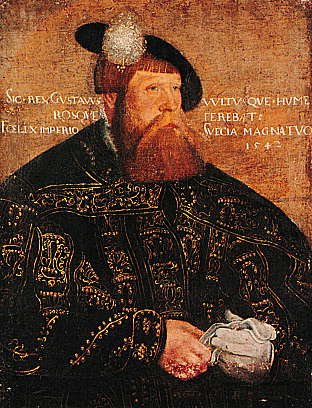
พระเจ้ากุสตาฟที่ 1 แห่งสวีเดน

infobox royalty
|name = พระเจ้ากุสตาฟที่ 1 แห่งสวีเดน
|image = Gustav Vasa.jpg
|posthumous name = พระเจ้ากุสตาฟที่ 1
|birth_place = ปราสาทลินโบโฮล์ม, สวีเดน
|death_place = ปราสาทสต็อกโฮล์ม, สวีเดน
|succession = พระมหากษัตริย์สวีเดน
|dynasty = วาซา
|father1 = อิริค โจฮันสัน
|mother1 = เซซิลา แมนส์ดอตเตอร์
|spouse = แคเธอรินแห่งซัคเซิน-เลาเอนบูร์ก มาการ์เรต ไลชอนฮัฟวุด คาทารีนา สแตนบอก
|issue = 9 พระองค์
|signature = Autograf, Gustaf I, Nordisk familjebok.png
|reign = 6 มิถุนายน พ.ศ. 2066 - 29 กันยายน พ.ศ. 2103
|cor-type = ราชาภิเษก
|coronation = 12 มกราคม พ.ศ. 2071
|predecessor = พระเจ้าคริสเตียนที่ 2 แห่งสวีเดน|คริสเตียนที่ 2
|successor = พระเจ้าอิริกที่ 14 แห่งสวีเดน|อิริกที่ 14
|burial_date = 21 ธันวาคม พ.ศ. 2103
|burial_place = อุปซอลา, สวีเดน,
พระเจ้ากุสตาฟที่ 1ราชบัณฑิตยสถาน, "สารานุกรมประเทศในทวีปยุโรป ฉบับราชบัณฑิตยสถาน", ราชบัณฑิตยสถาน, 2550, หน้า 697 แห่งสวีเดน (12 พฤษภาคม พ.ศ. 2039 - 29 กันยายน พ.ศ. 2103)
== อ้างอิง ==
หมวดหมู่:บุคคลที่เกิดในปี พ.ศ. 2039
หมวดหมู่:พระมหากษัตริย์สวีเดน
หมวดหมู่:พระมหากษัตริย์ฟินแลนด์